Daughter of the Moon Goddess

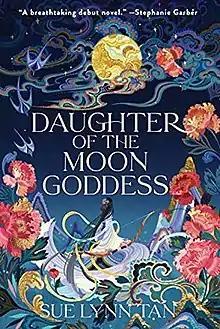
First edition

Daughter of the Moon Goddess is a 2022 adult fantasy novel by Malaysian writer Sue Lynn Tan. Tan's debut novel was inspired by Chinese mythology and the legend of the moon goddess Chang'e. Published on January 11, 2022, by Harper Voyager, an imprint of HarperCollins, it is the first book in a planned duology. It follows Xingyin as she embarks on a journey to free her mother from the ruthless Celestial Emperor.